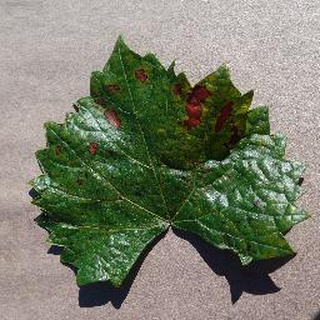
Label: grape_esca_black_measles